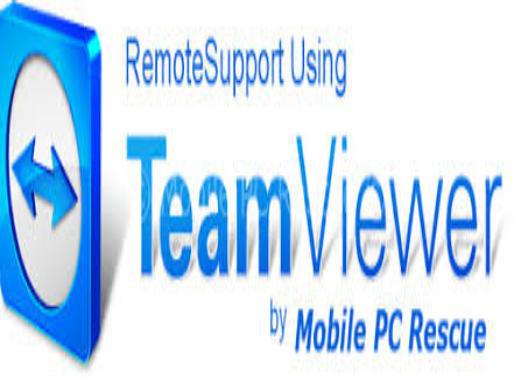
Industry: Others